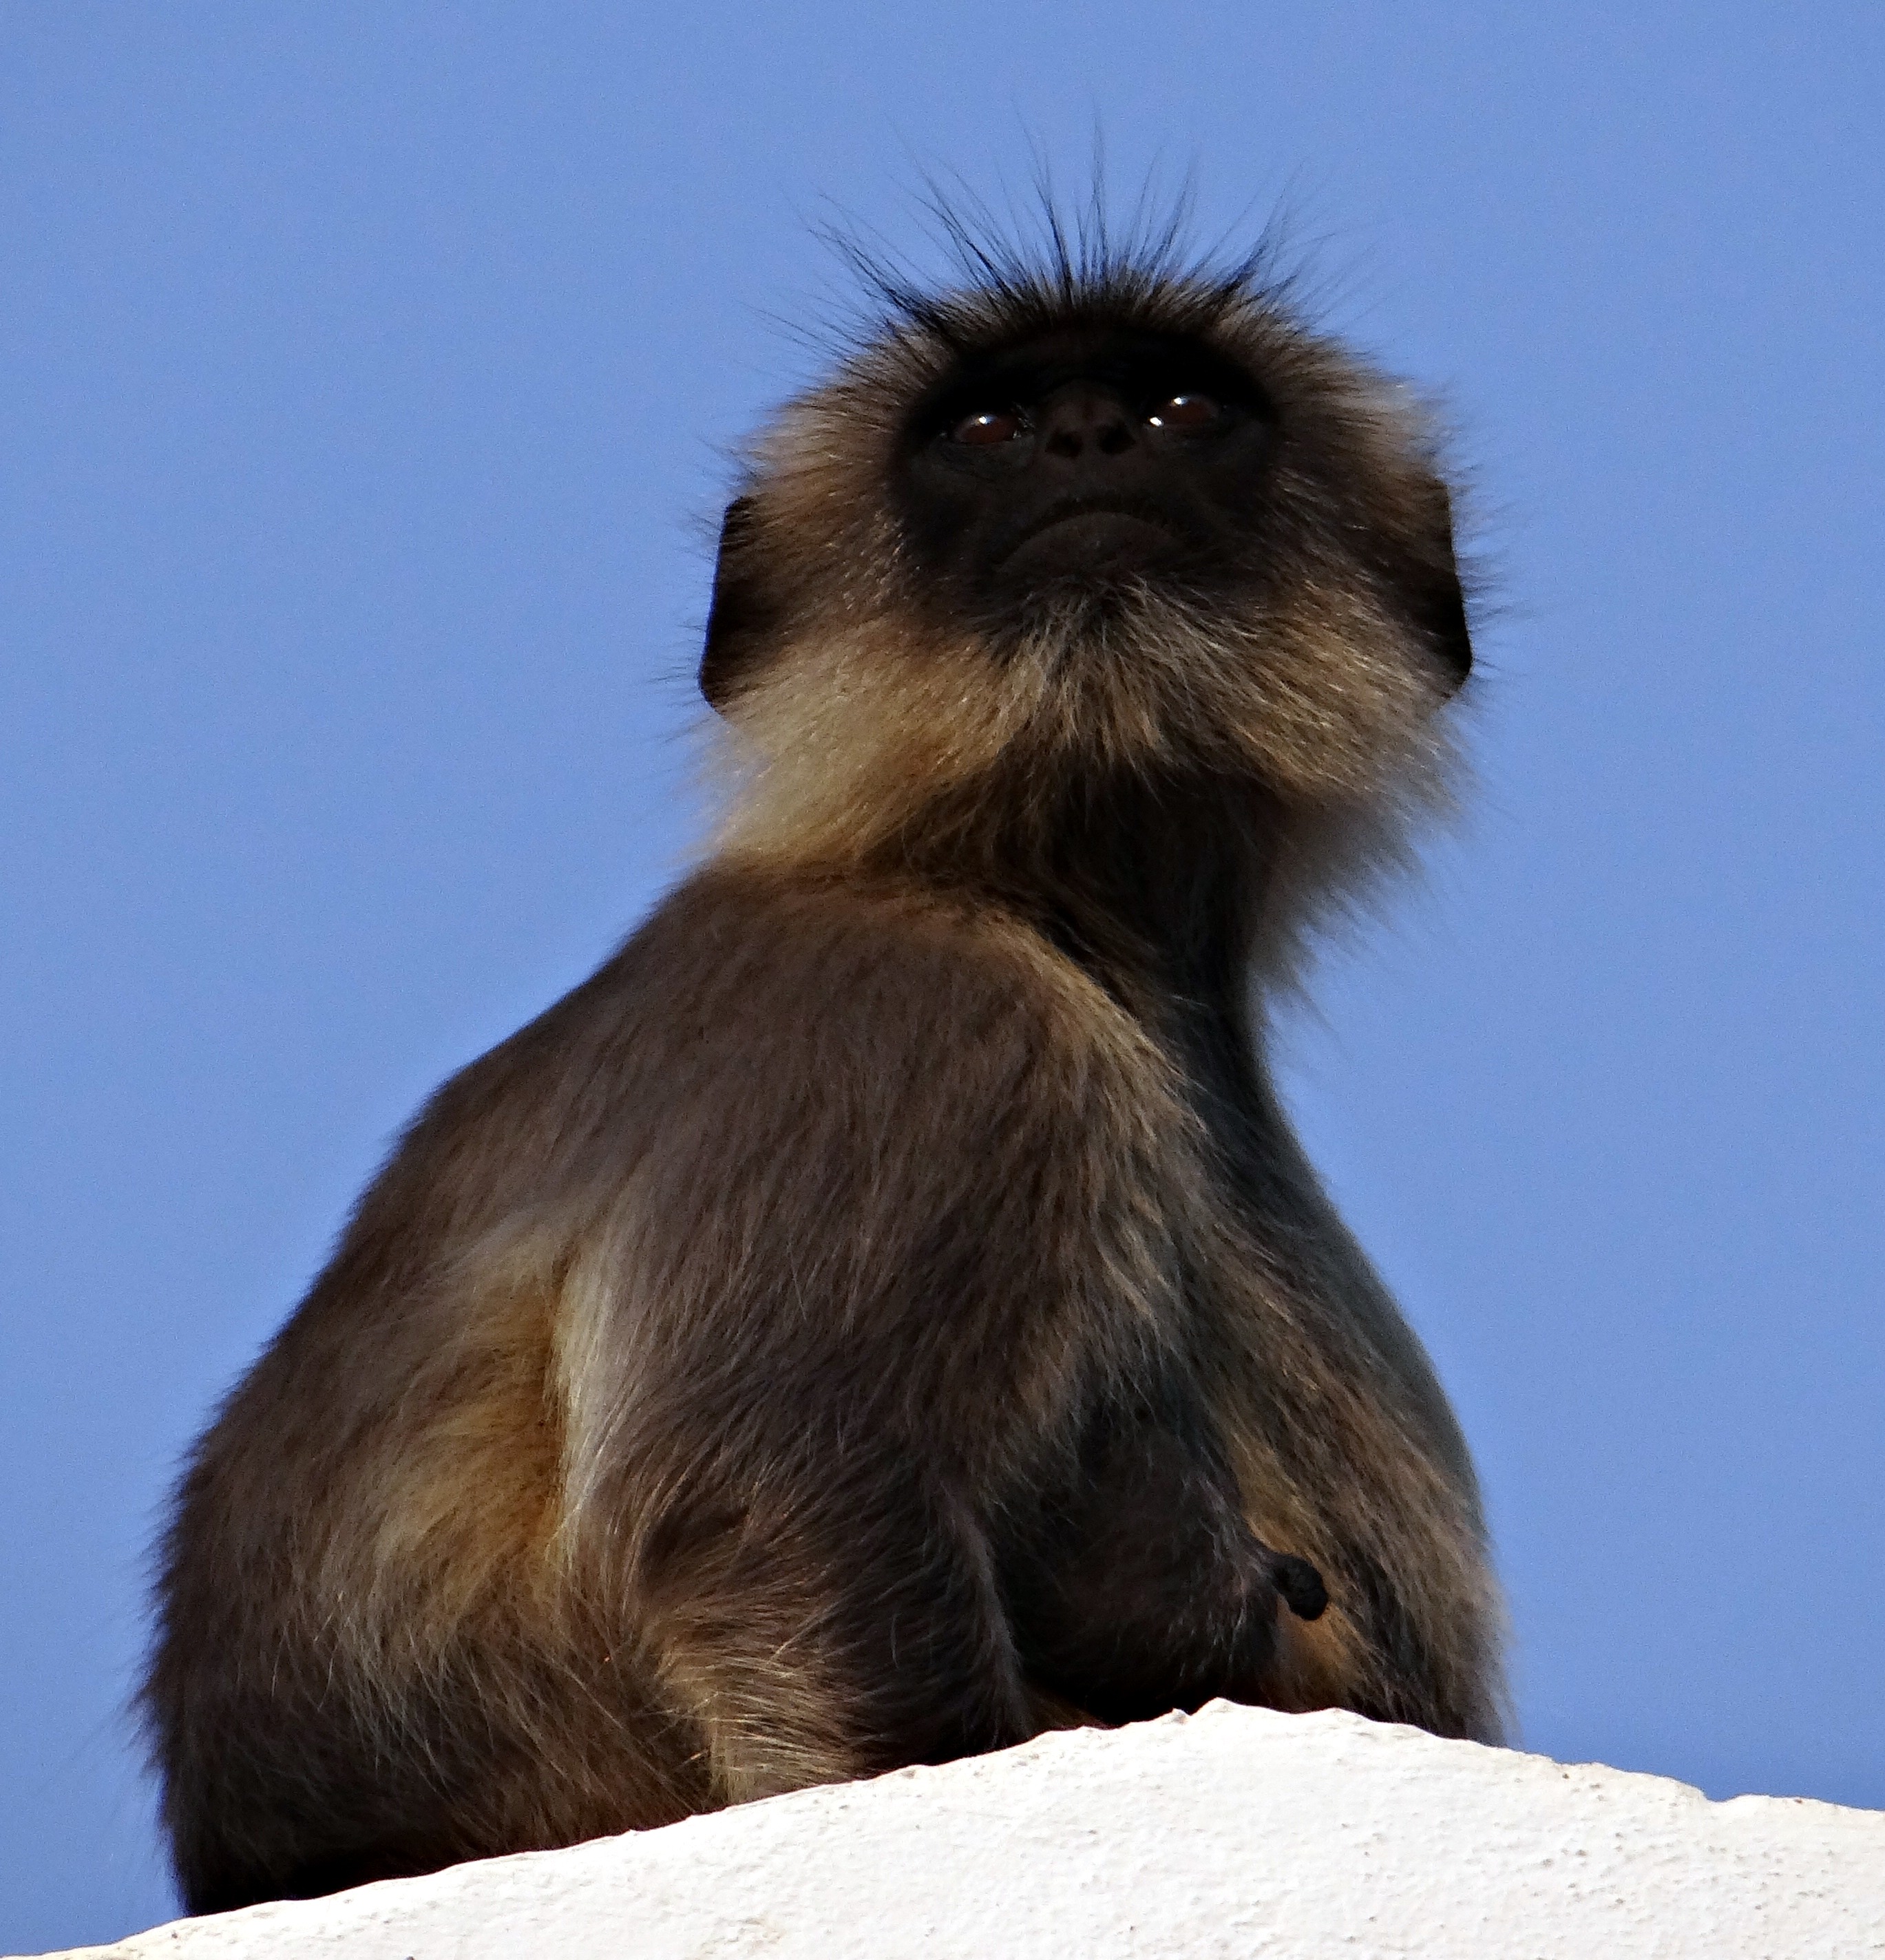
animal, female, wildlife, sitting, mammal, monkey, dharwad, fauna, mom, whiskers, vertebrate, india, macaque, old world monkey, langur, gray langur, hanuman langur, semnopithecus entellus